Besiyata Dishmaya

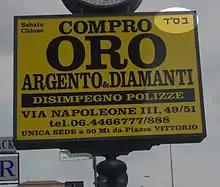
Street commercial sign in Rome, written in Italian. At top right is the abbreviation

Besiyata Dishmaya is a phrase meaning 'with the help of Heaven'. The acronym has become a popular term among Orthodox Jews, reproduced at the top of every written document (beginnings of correspondences, letters, notes, etc.) as a reminder to them that all comes from God, including the following content, and to contextualize what is really important in the text—without God's help, nothing can be done successfully. This practice is not derived from any religious law of halakha, but it is considered an old accepted tradition.